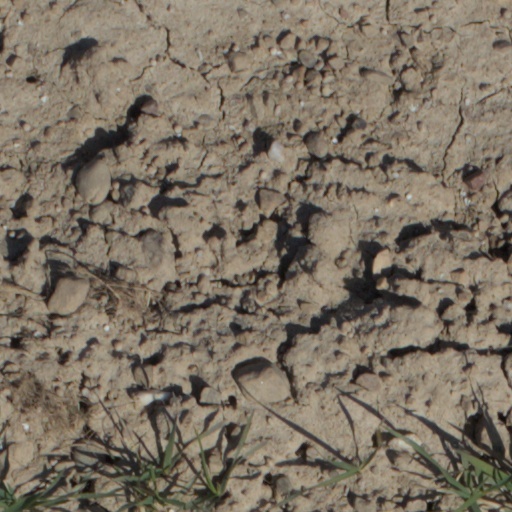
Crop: wheat